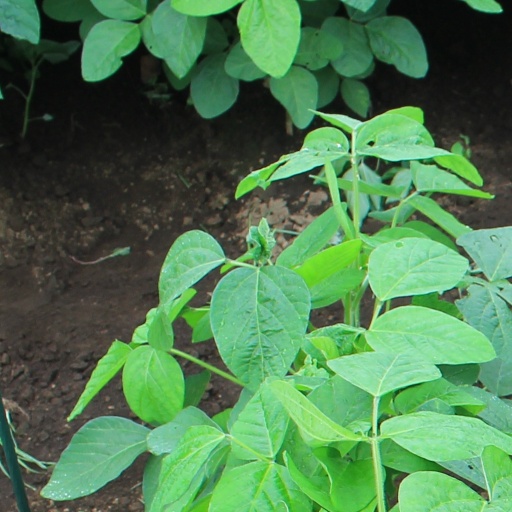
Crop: soybean